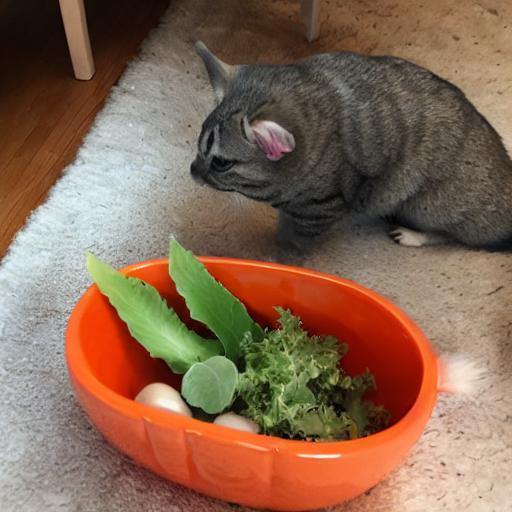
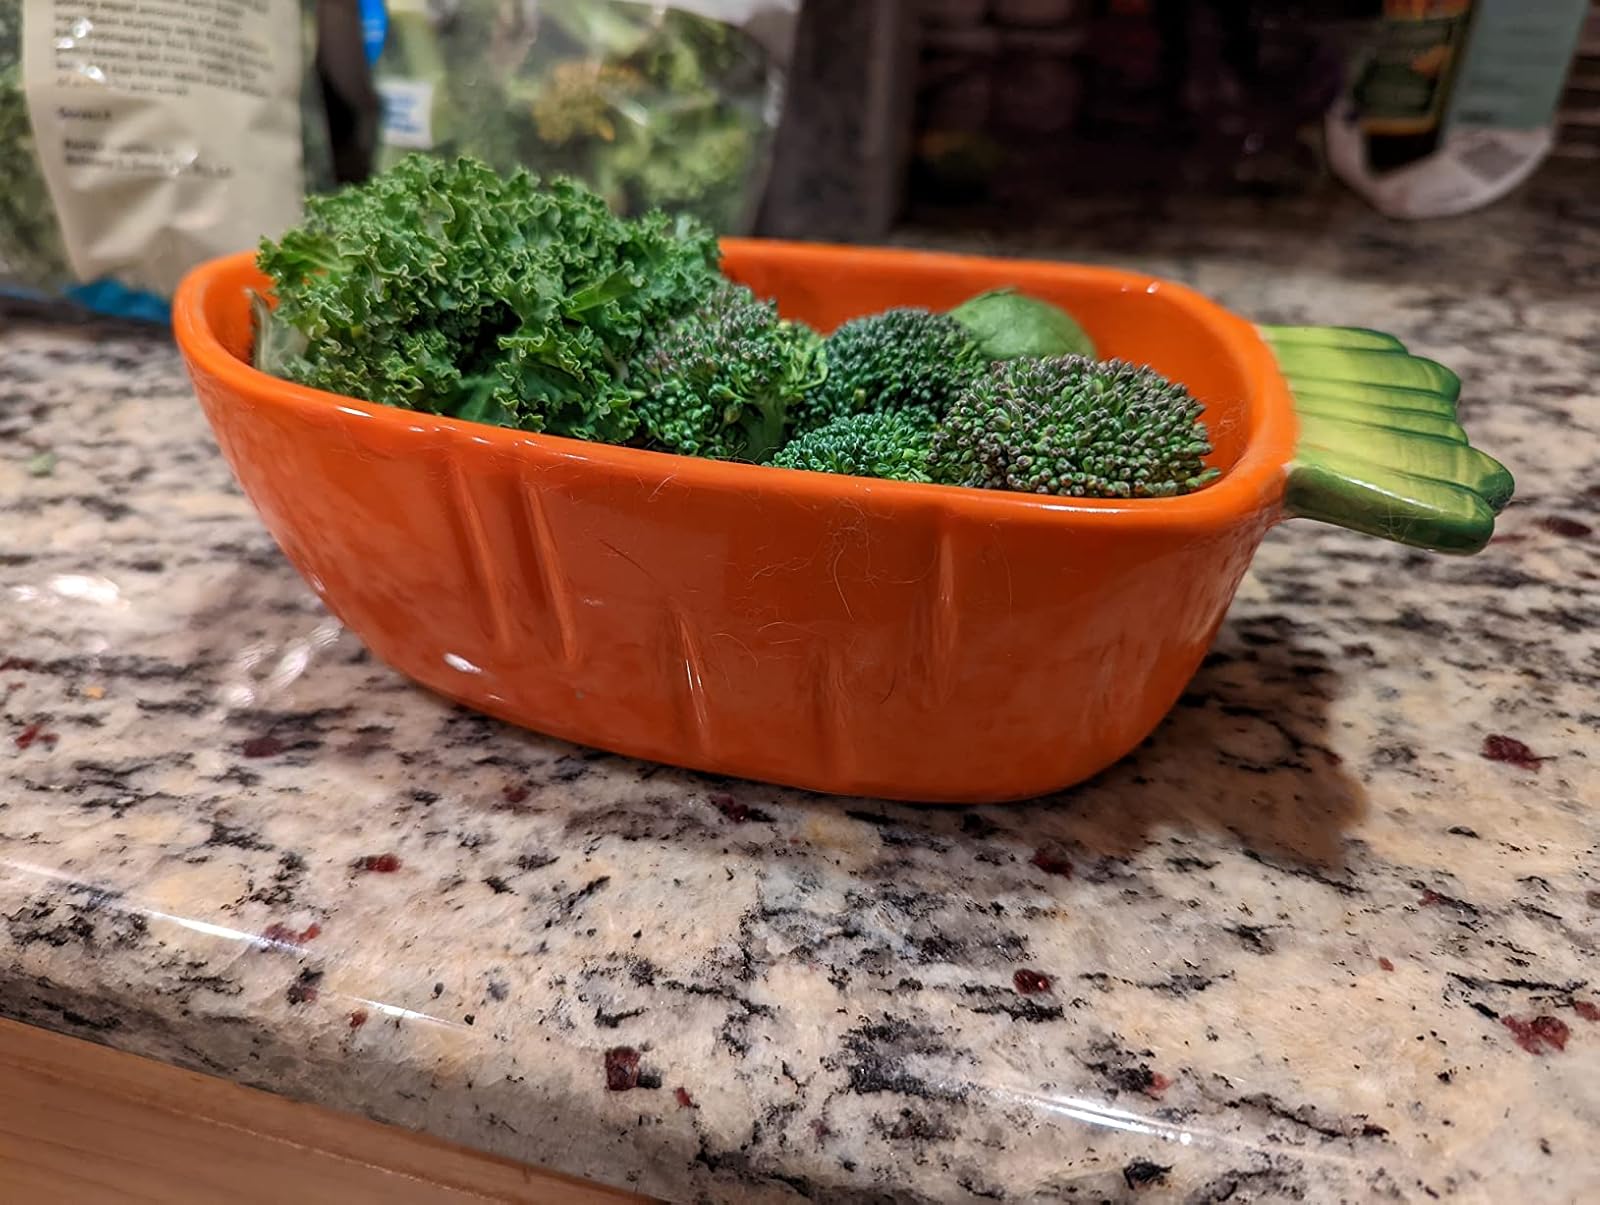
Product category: items_bowl
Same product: no